Sergio Leonardi

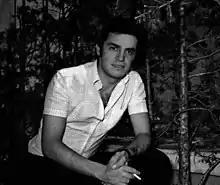
Sergio Leonardi in 1968

Born in Rome, Leonardi started performing as an impersonator and singer at 16 years old. Noted by producer and songwriter Enrico Polito, he made his professional debut in the mid-1960s with the single "Capri mon Capri".